Honda Sonic

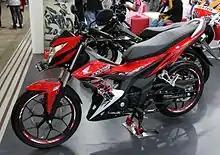
Sonic 150R at the 2016 Jakarta Fair, Indonesia.

The Sonic is fitted with the European CBR125R and Indonesian CS1 4-stroke engine. It was adapted to liquid cooling due to hotter weather conditions. The single-cylinder engine redlines at 10,900 rpm.